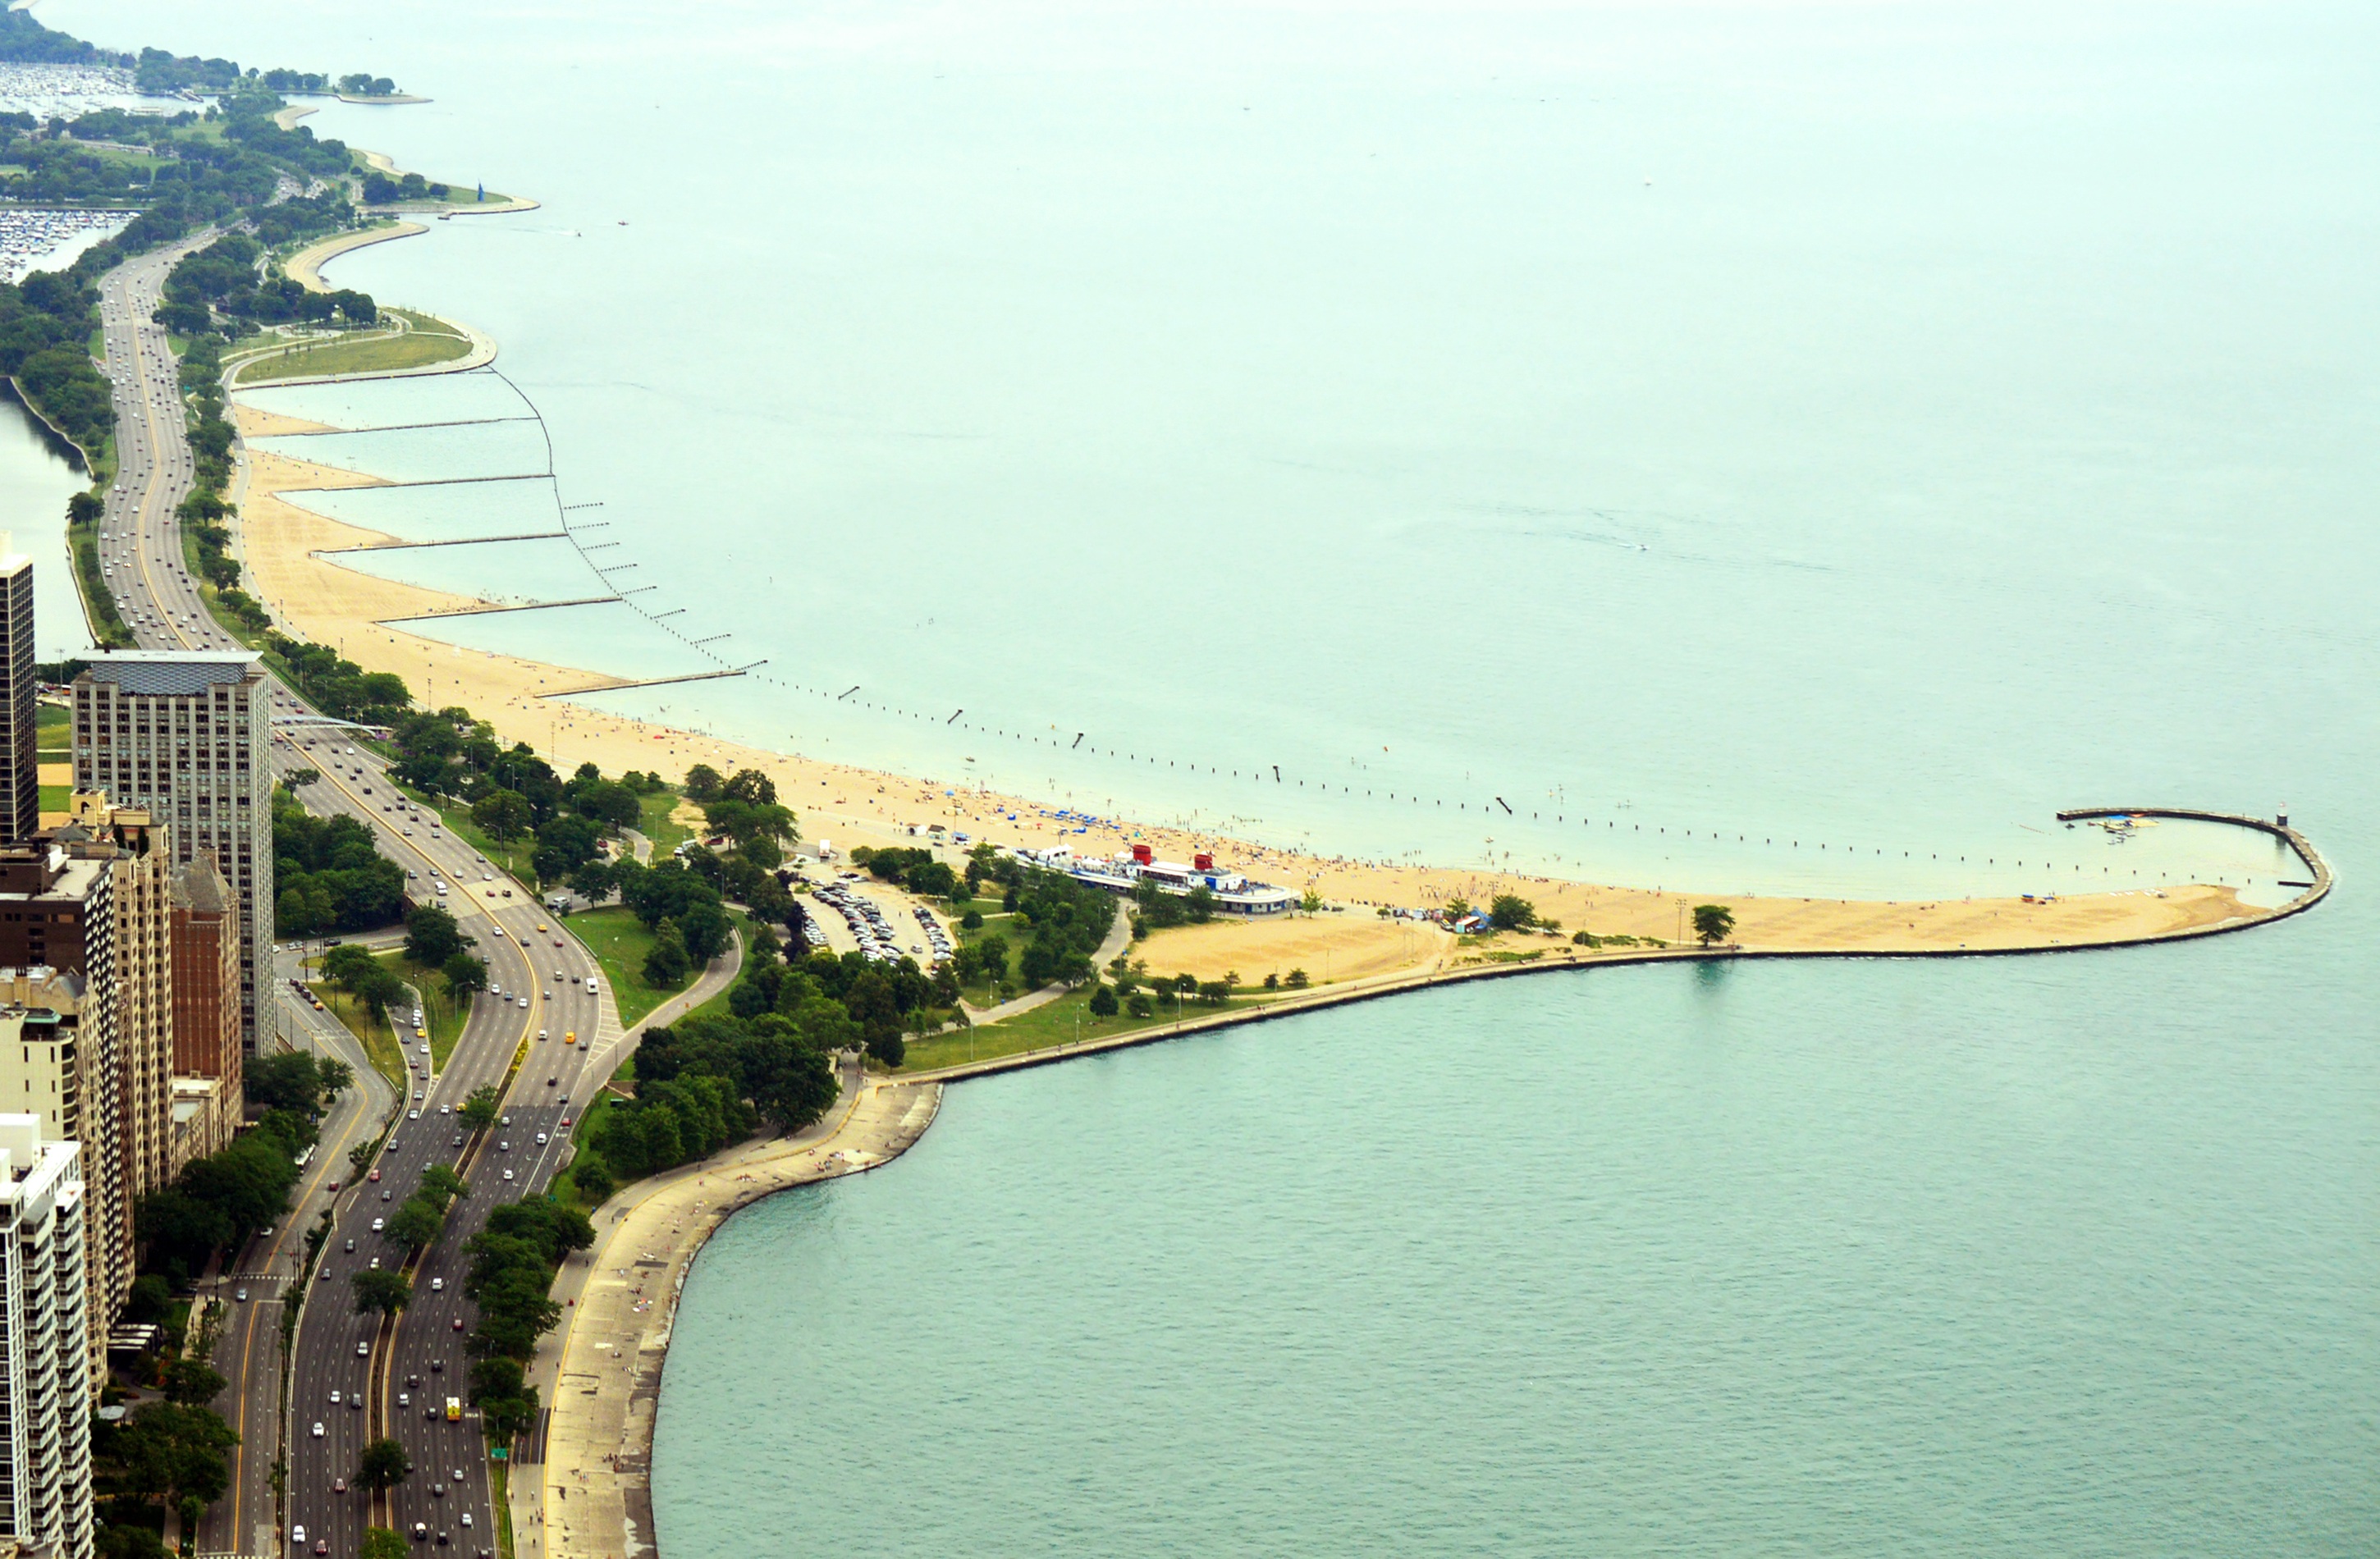
beach, sea, coast, water, dock, bridge, shore, lake, highway, river, summer, shoreline, transport, vehicle, park, lagoon, bay, chicago, harbor, peninsula, marina, reservoir, waterfront, waterway, north, fun, avenue, gold, illinois, channel, lincoln, lakefront, midwest, lake michigan, aerial photography